Sleepers of Mars

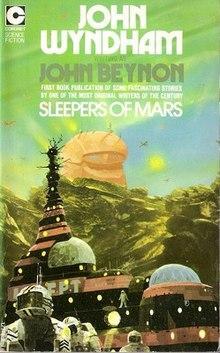
Cover of the first edition by Chris Foss.

Sleepers of Mars is a collection of five early stories (one short story and four novelettes/novellas) by British writer John Wyndham, as by John Beynon Harris, published after his death, in 1973 by Coronet Books.